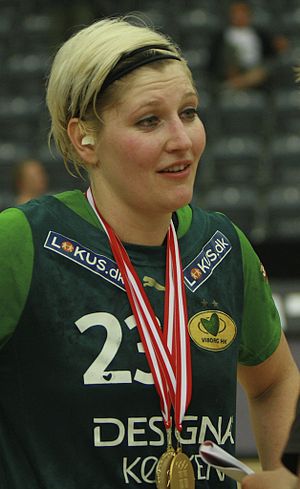
Anja Althaus
Anja Althaus er en tidligere tysk håndboldspiller der senest spillede for Győri Audi ETO KC som stregspiller, hvor hun også nåede at vinde EHF Champions League 2017-18. Hun optrådte fra 2002 til 2014 for Tysklands håndboldlandshold.